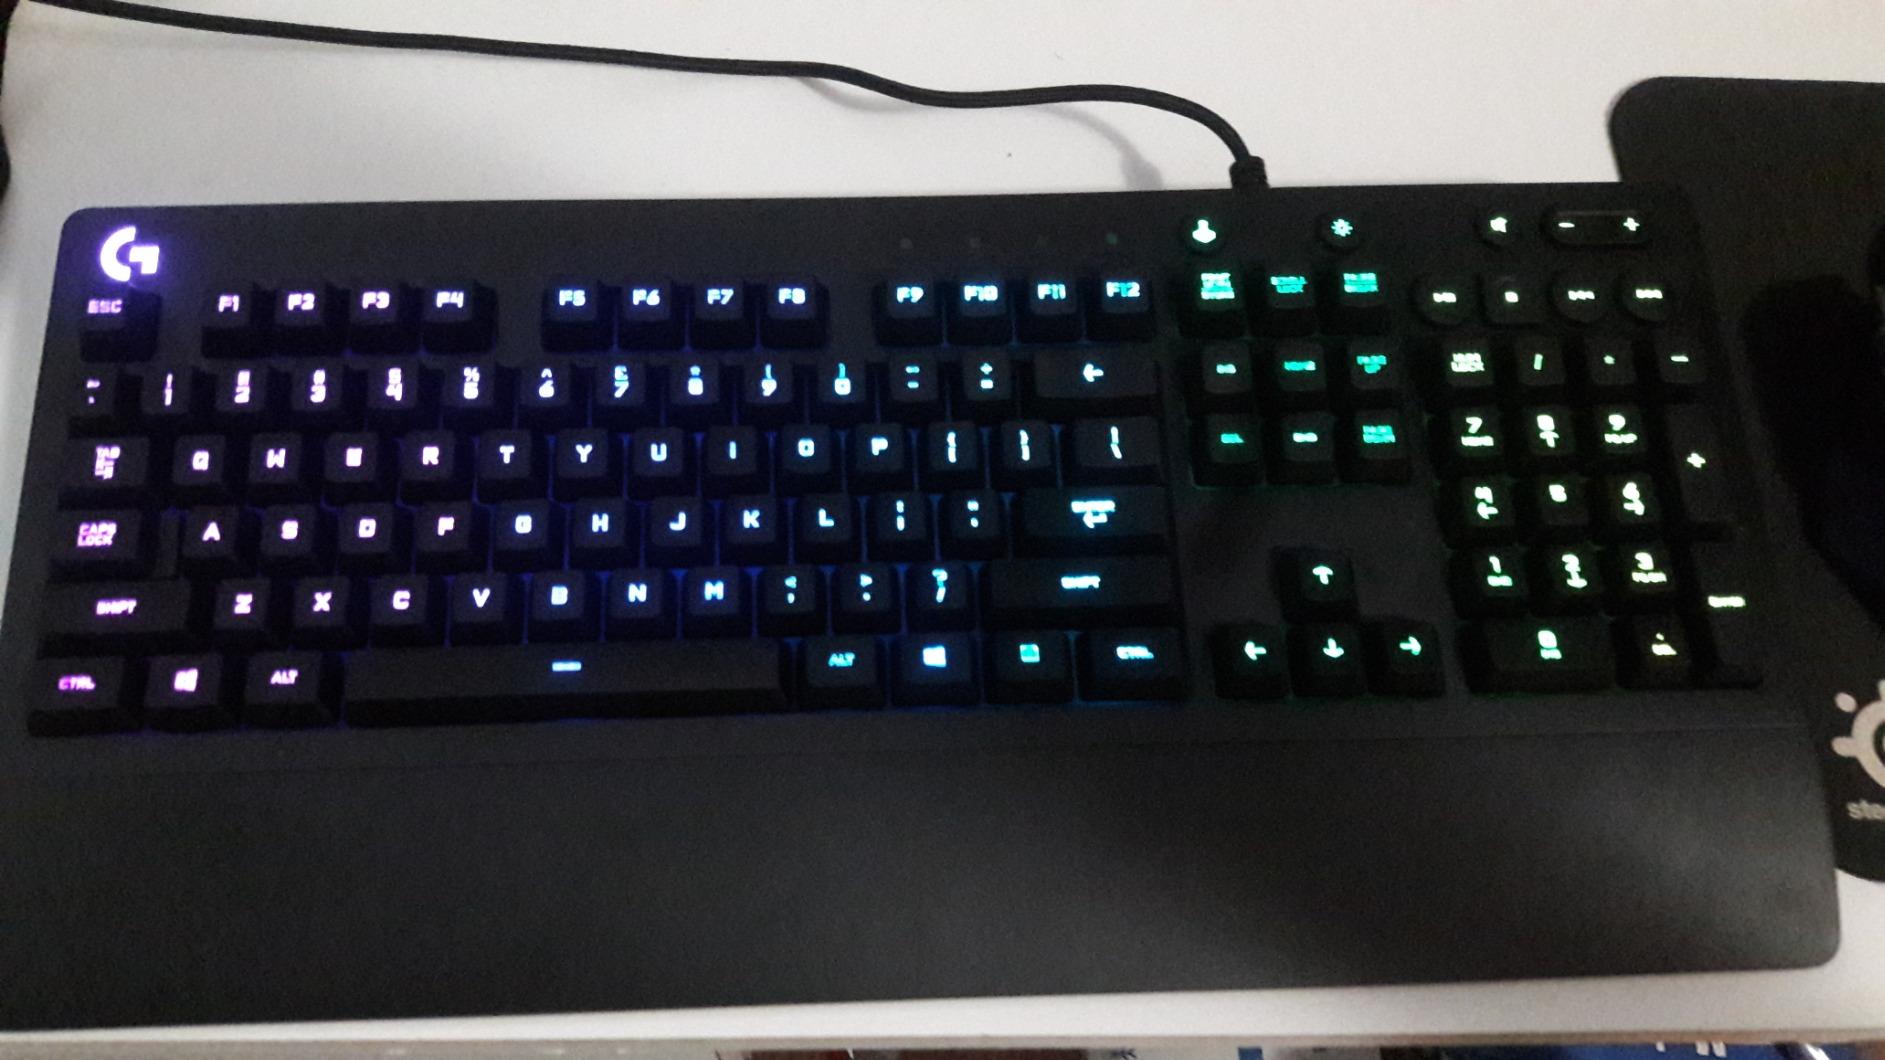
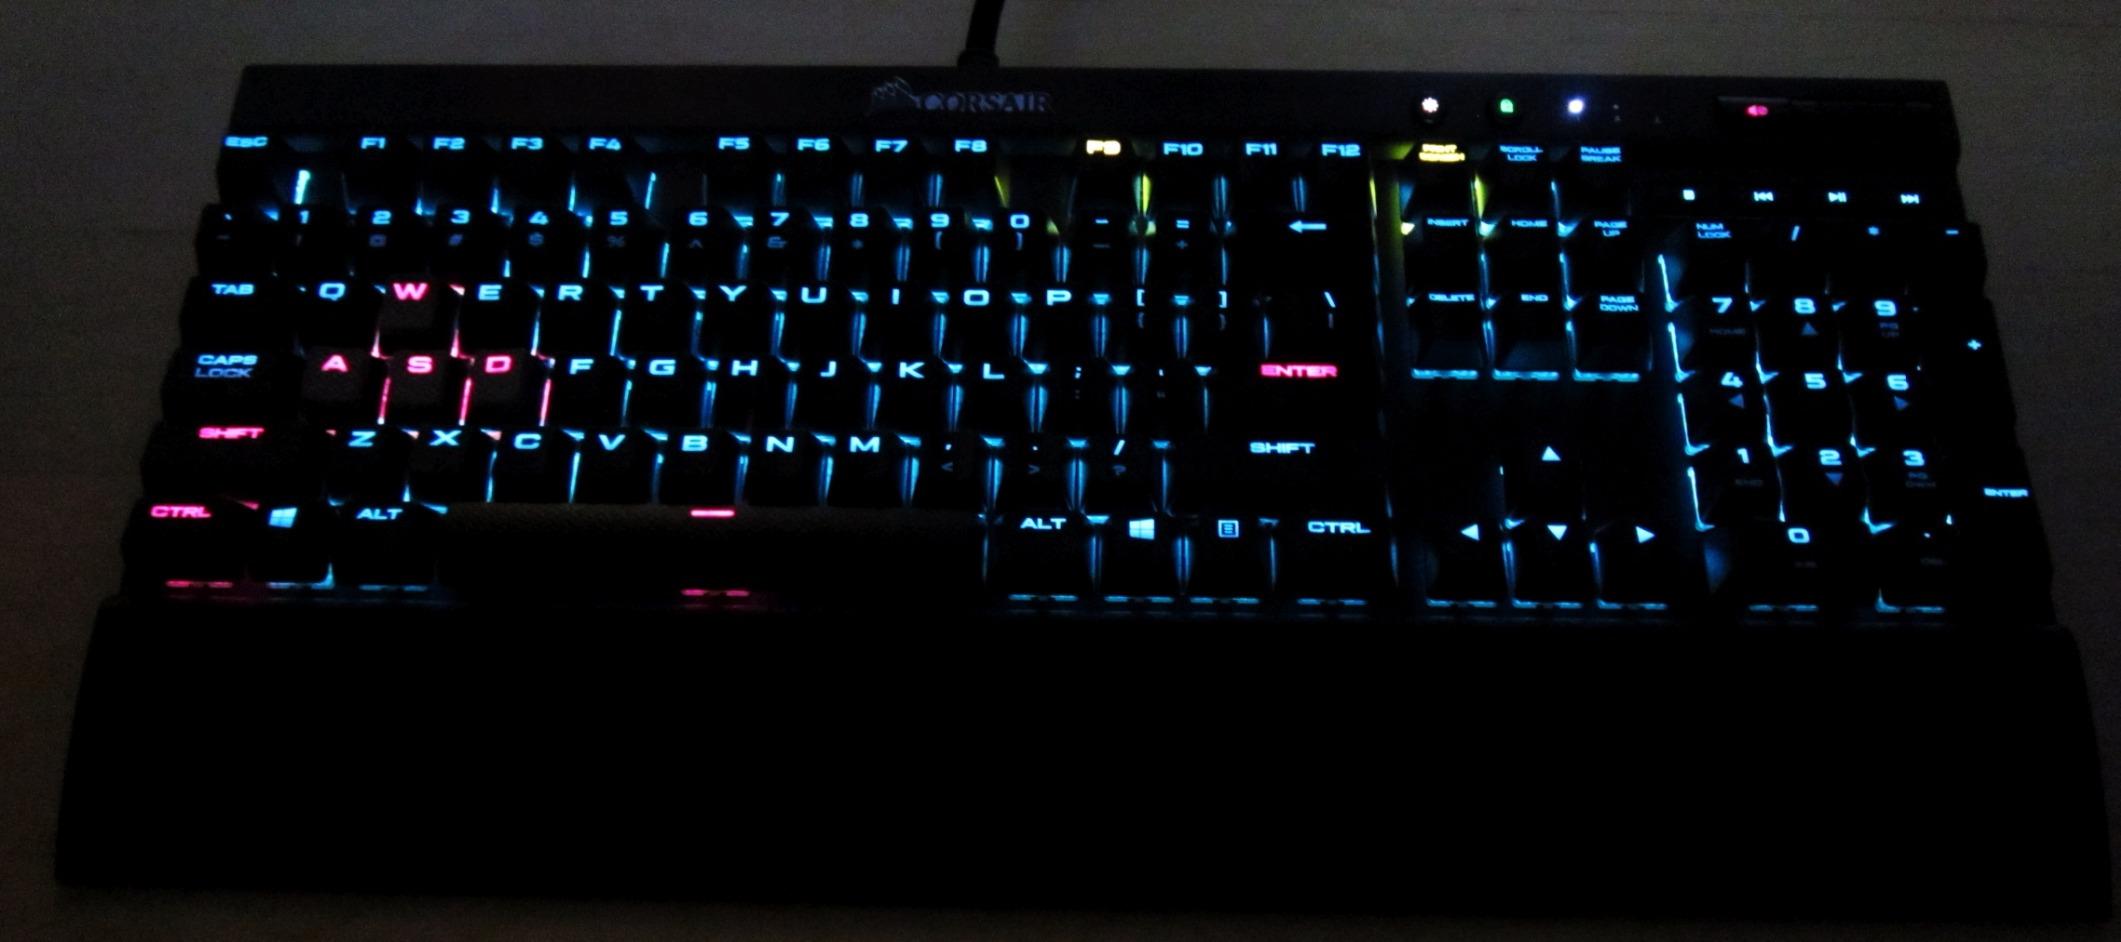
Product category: keyboard
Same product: no